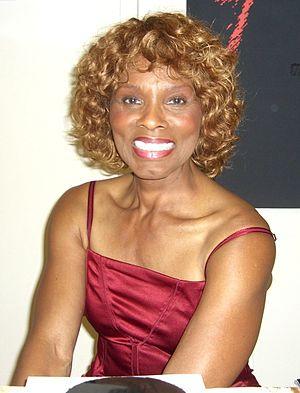
Gloria Hendry est une actrice afro-américaine née le 3 mars 1949 à Winter Haven en Floride.